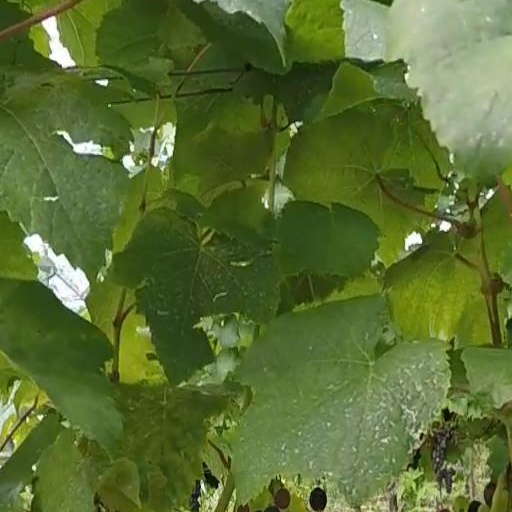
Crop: grape